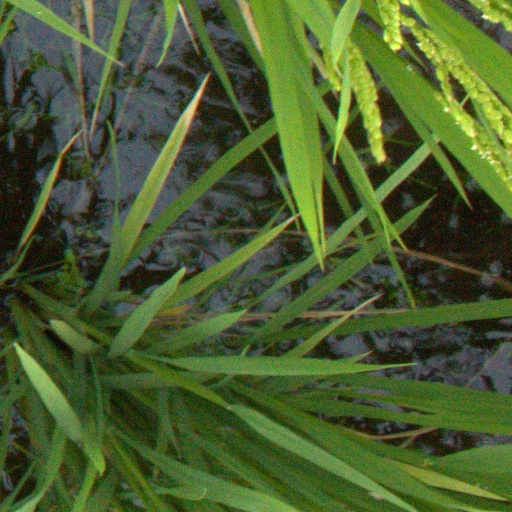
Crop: rice